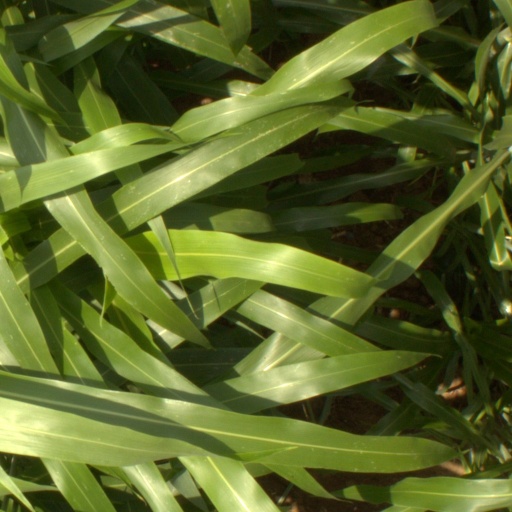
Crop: sorghum